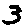
Label: 3